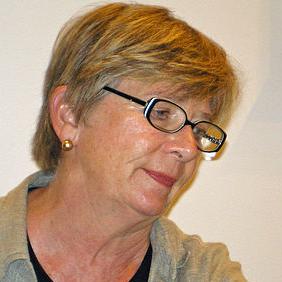
Age: 64